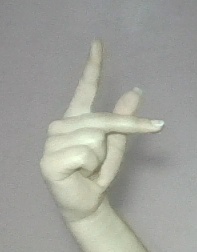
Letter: dha